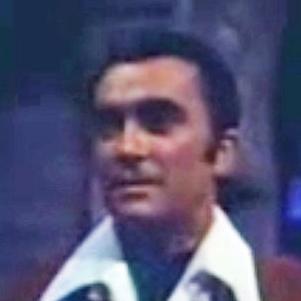
Age: 44